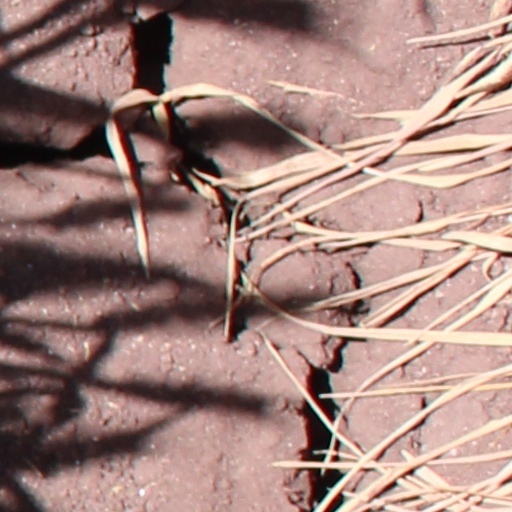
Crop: wheat